New Society for Visual Arts

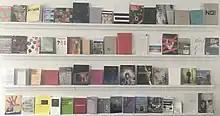
NGbK publications displayed

nGbK exhibition program is well known for its political and social engagement, as well as for being decided on through direct democratic way with votes of members on annual assemblies. Unlike most German art associations, nGbK members themselves (also with non-members) set up working groups of 5 or more and then submit projects to be presented and voted on. If an application is approved and project selected, it is executed in the next year program or for longterm projects in the next two years. nGbK working group losses its active status after the completion of the project. This basic principle distinguishes this from the other major German art associations, where usually the members have no direct influence on exhibition planning.